Talisker distillery

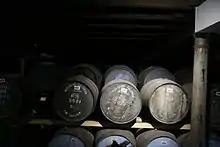
A look into the treasury with barrels, aged more than 35 years

Talisker whiskies have generally performed very well at international Spirit ratings competitions and have won some acclaim from liquor review organizations. The 10-, 18-, 25- and 30-year Taliskers have been awarded mostly gold medals from the San Francisco World Spirits Competition. The 10- and 18-year varieties, meanwhile, have received scores of 85-89 and 90-95 from Wine Enthusiast. Spirits ratings aggregator proof66.com, which averages scores from the San Francisco World Spirits Competition, Wine Enthusiast, and others, classifies Talisker's 10-year scotch in its highest ("Tier 1") performance category.